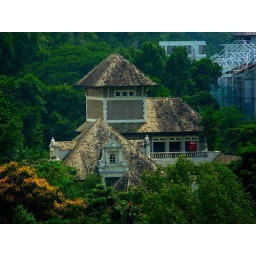
A mysterious brown house in KL